Native American women in Colonial America

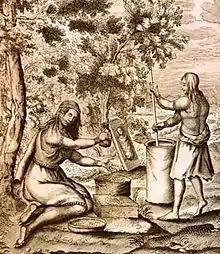
Depiction of Haudenosaunee women

Traditional gender roles transformed upon European colonization of North America. Before contact with European colonizers, several Native American cultures were matrilineal, meaning that women, rather than men, passed on clan membership to their children. After marriage, husbands left their household and joined their wives' families. Historian Katy Simpson Smith described eighteenth-century Cherokee motherhood as a "social, economic, and political institution" which included "not only the relationship between biological mother and child, but also women's broader kin networks, their productive connection to fertile land and economic subsistence, and their political role as mothers of the Cherokee nation." Cherokee acknowledged the prominent role of motherhood in their culture by calling all female relatives "mother." The Hopi were both matriarchal and matrilineal, with equalitarian roles in society. Women also participate in Hopi politics.